Ali Mohammad Afghani

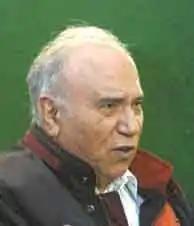

Ali Mohammad Afghani (born 1 January 1925) is an Iranian writer. His father is from Tiran and Karvan, one of the counties of Isfahan province.